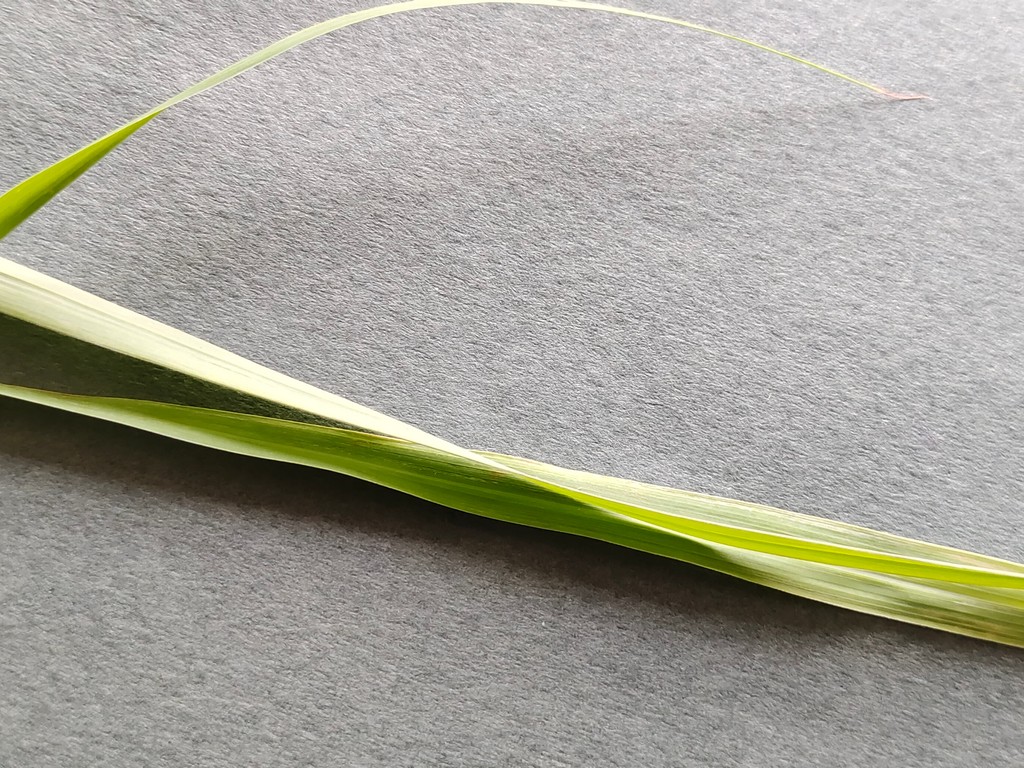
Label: Healthy